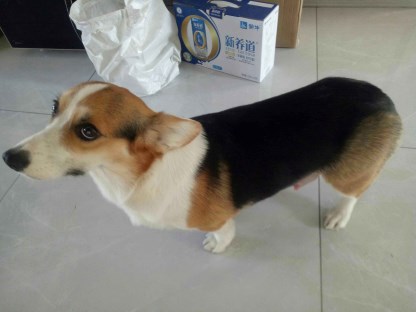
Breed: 2909-n000116-Cardigan